Sino-Roman relations

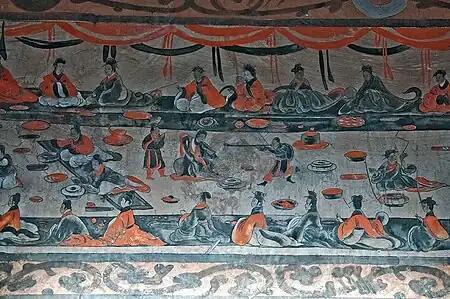
A late Eastern Han (25–220 AD) Chinese tomb mural showing a banquet with men and women wearing traditional "Hanfu" silk robes, from the Dahuting Tomb (Chinese: 打虎亭汉墓) on the southern bank of the Suihe River in Zhengzhou, China

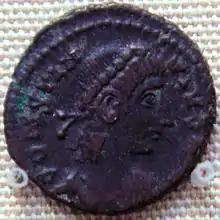
Bronze coin of Constantius II (337–361 AD), found in Karghalik, modern China

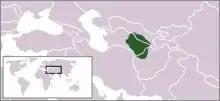
The Roman prisoners of the Battle of Carrhae were brought to Margiana by king Orodes. Their further fate is unknown.

Direct trade links between the Mediterranean lands and India had been established in the late 2nd century BC by the Hellenistic Ptolemaic Kingdom of Egypt. Greek navigators learned to use the regular pattern of the monsoon winds for their trade voyages in the Indian Ocean. The lively sea trade in Roman times is confirmed by the excavation of large deposits of Roman coins along much of the coast of India. Many trading ports with links to Roman communities have been identified in India and Sri Lanka along the route used by the Roman mission. Archaeological evidence stretching from the Red Sea ports of Roman Egypt to India suggests that Roman commercial activity in the Indian Ocean and Southeast Asia declined heavily with the Antonine Plague of 166 AD, the same year as the first Roman embassy to Han China, where similar plague outbreaks had occurred from 151 AD.